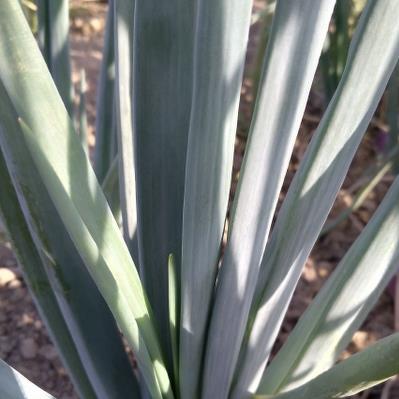
Crop: Onion
Condition: healthy-leaf